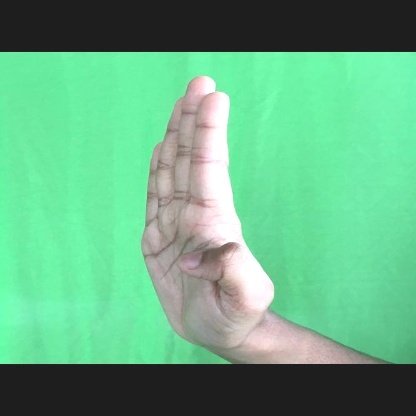
Mudra: Pathaka